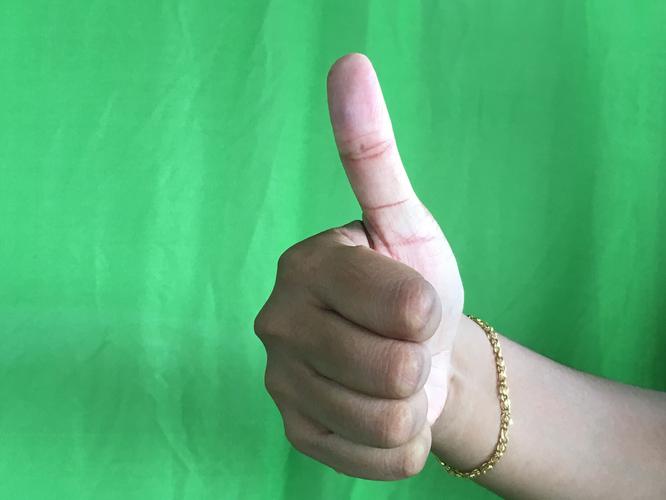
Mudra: Sikharam
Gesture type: single_hand